James Nasmyth

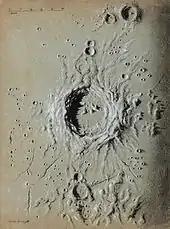
Drawing of a crater on the surface of the Moon by Nasmyth

Apart from the steam hammer, Nasmyth created several other important machine tools, including the shaper, an adaptation of the planer which is still used in tool and die making. Another innovation was a hydraulic press which used water pressure to force tight-fitting machine parts together. All of these machines became popular in manufacturing, and all are still in use in modified form.